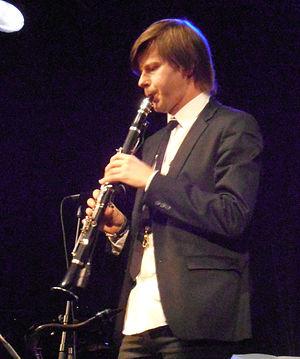
Magnus Lindgren est un musicien jazz suédois. Multi-instrumentiste, il est surtout connu comme saxophoniste, clarinettiste et flutiste. Il collabore ou a collaboré avec plusieurs personnalités telles James Ingram, Koop, Barbara Hendricks, Gregory Porter, Till Brönner, Nicola Conte, Marie Fredriksson et Ivan Lins.